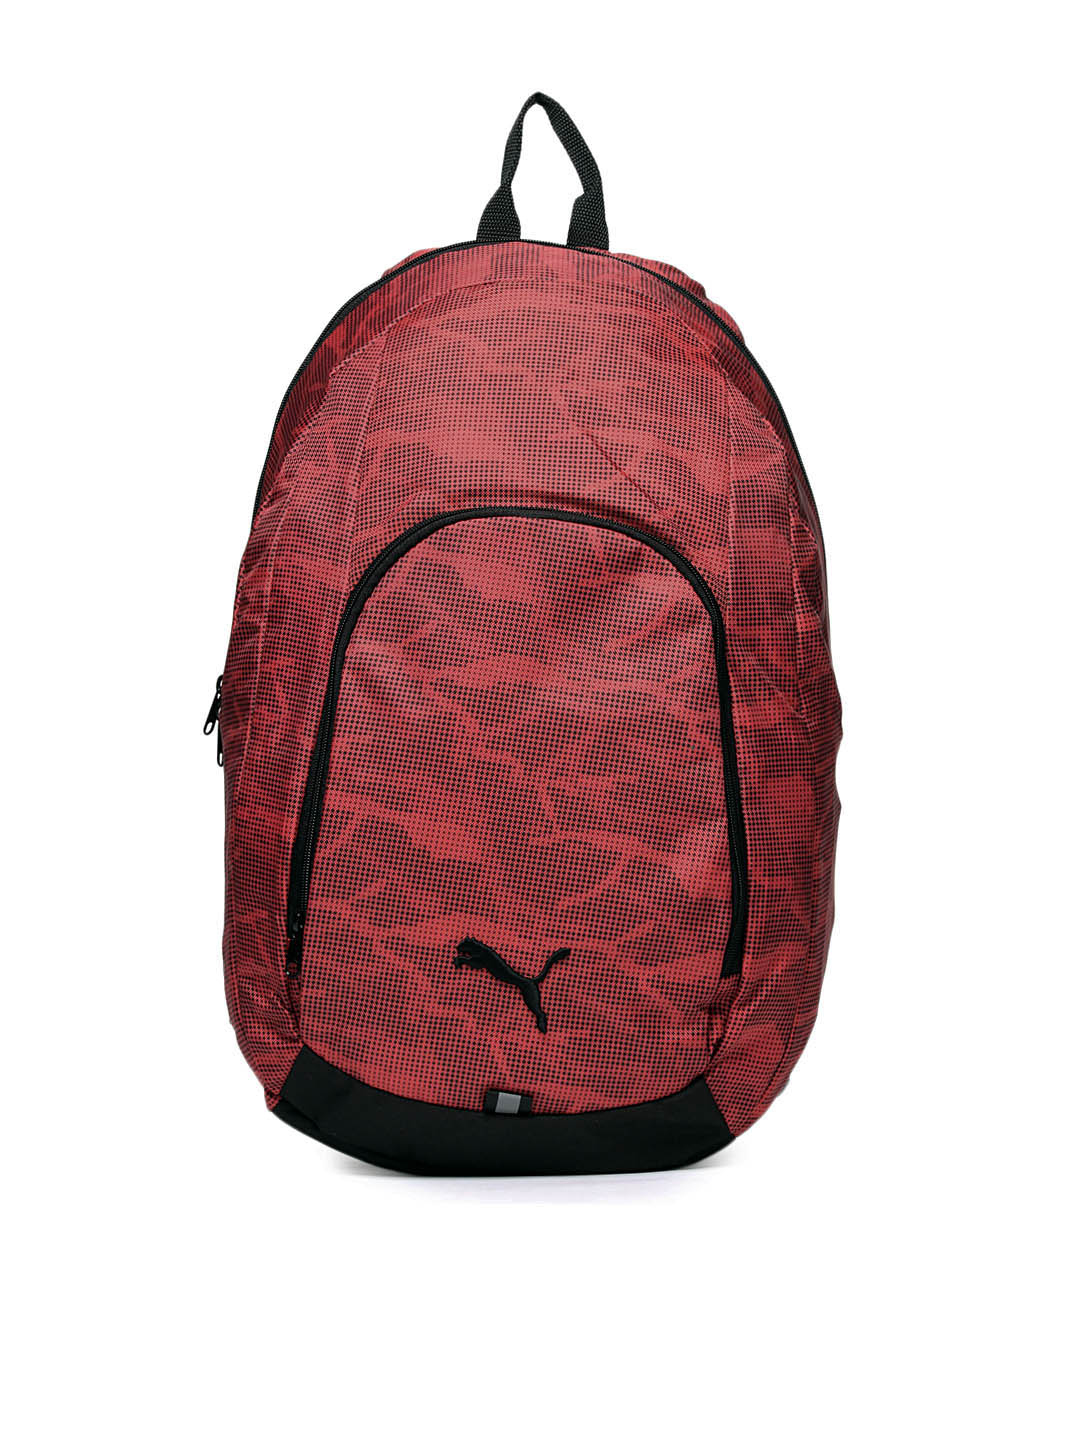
Puma Unisex Red Backpack
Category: Accessories / Bags / Backpacks
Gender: Unisex
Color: Red
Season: Summer 2012
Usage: Casual